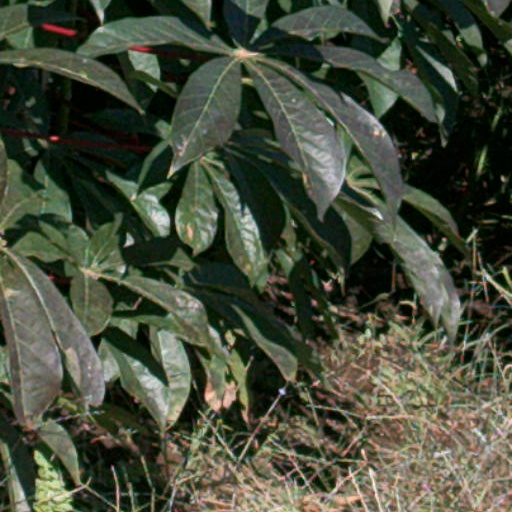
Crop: cassava